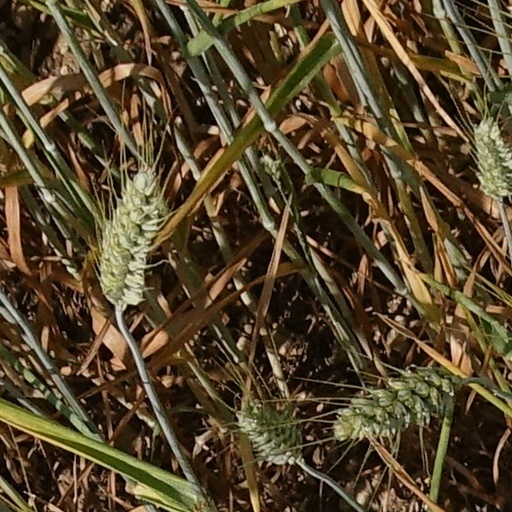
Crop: wheat